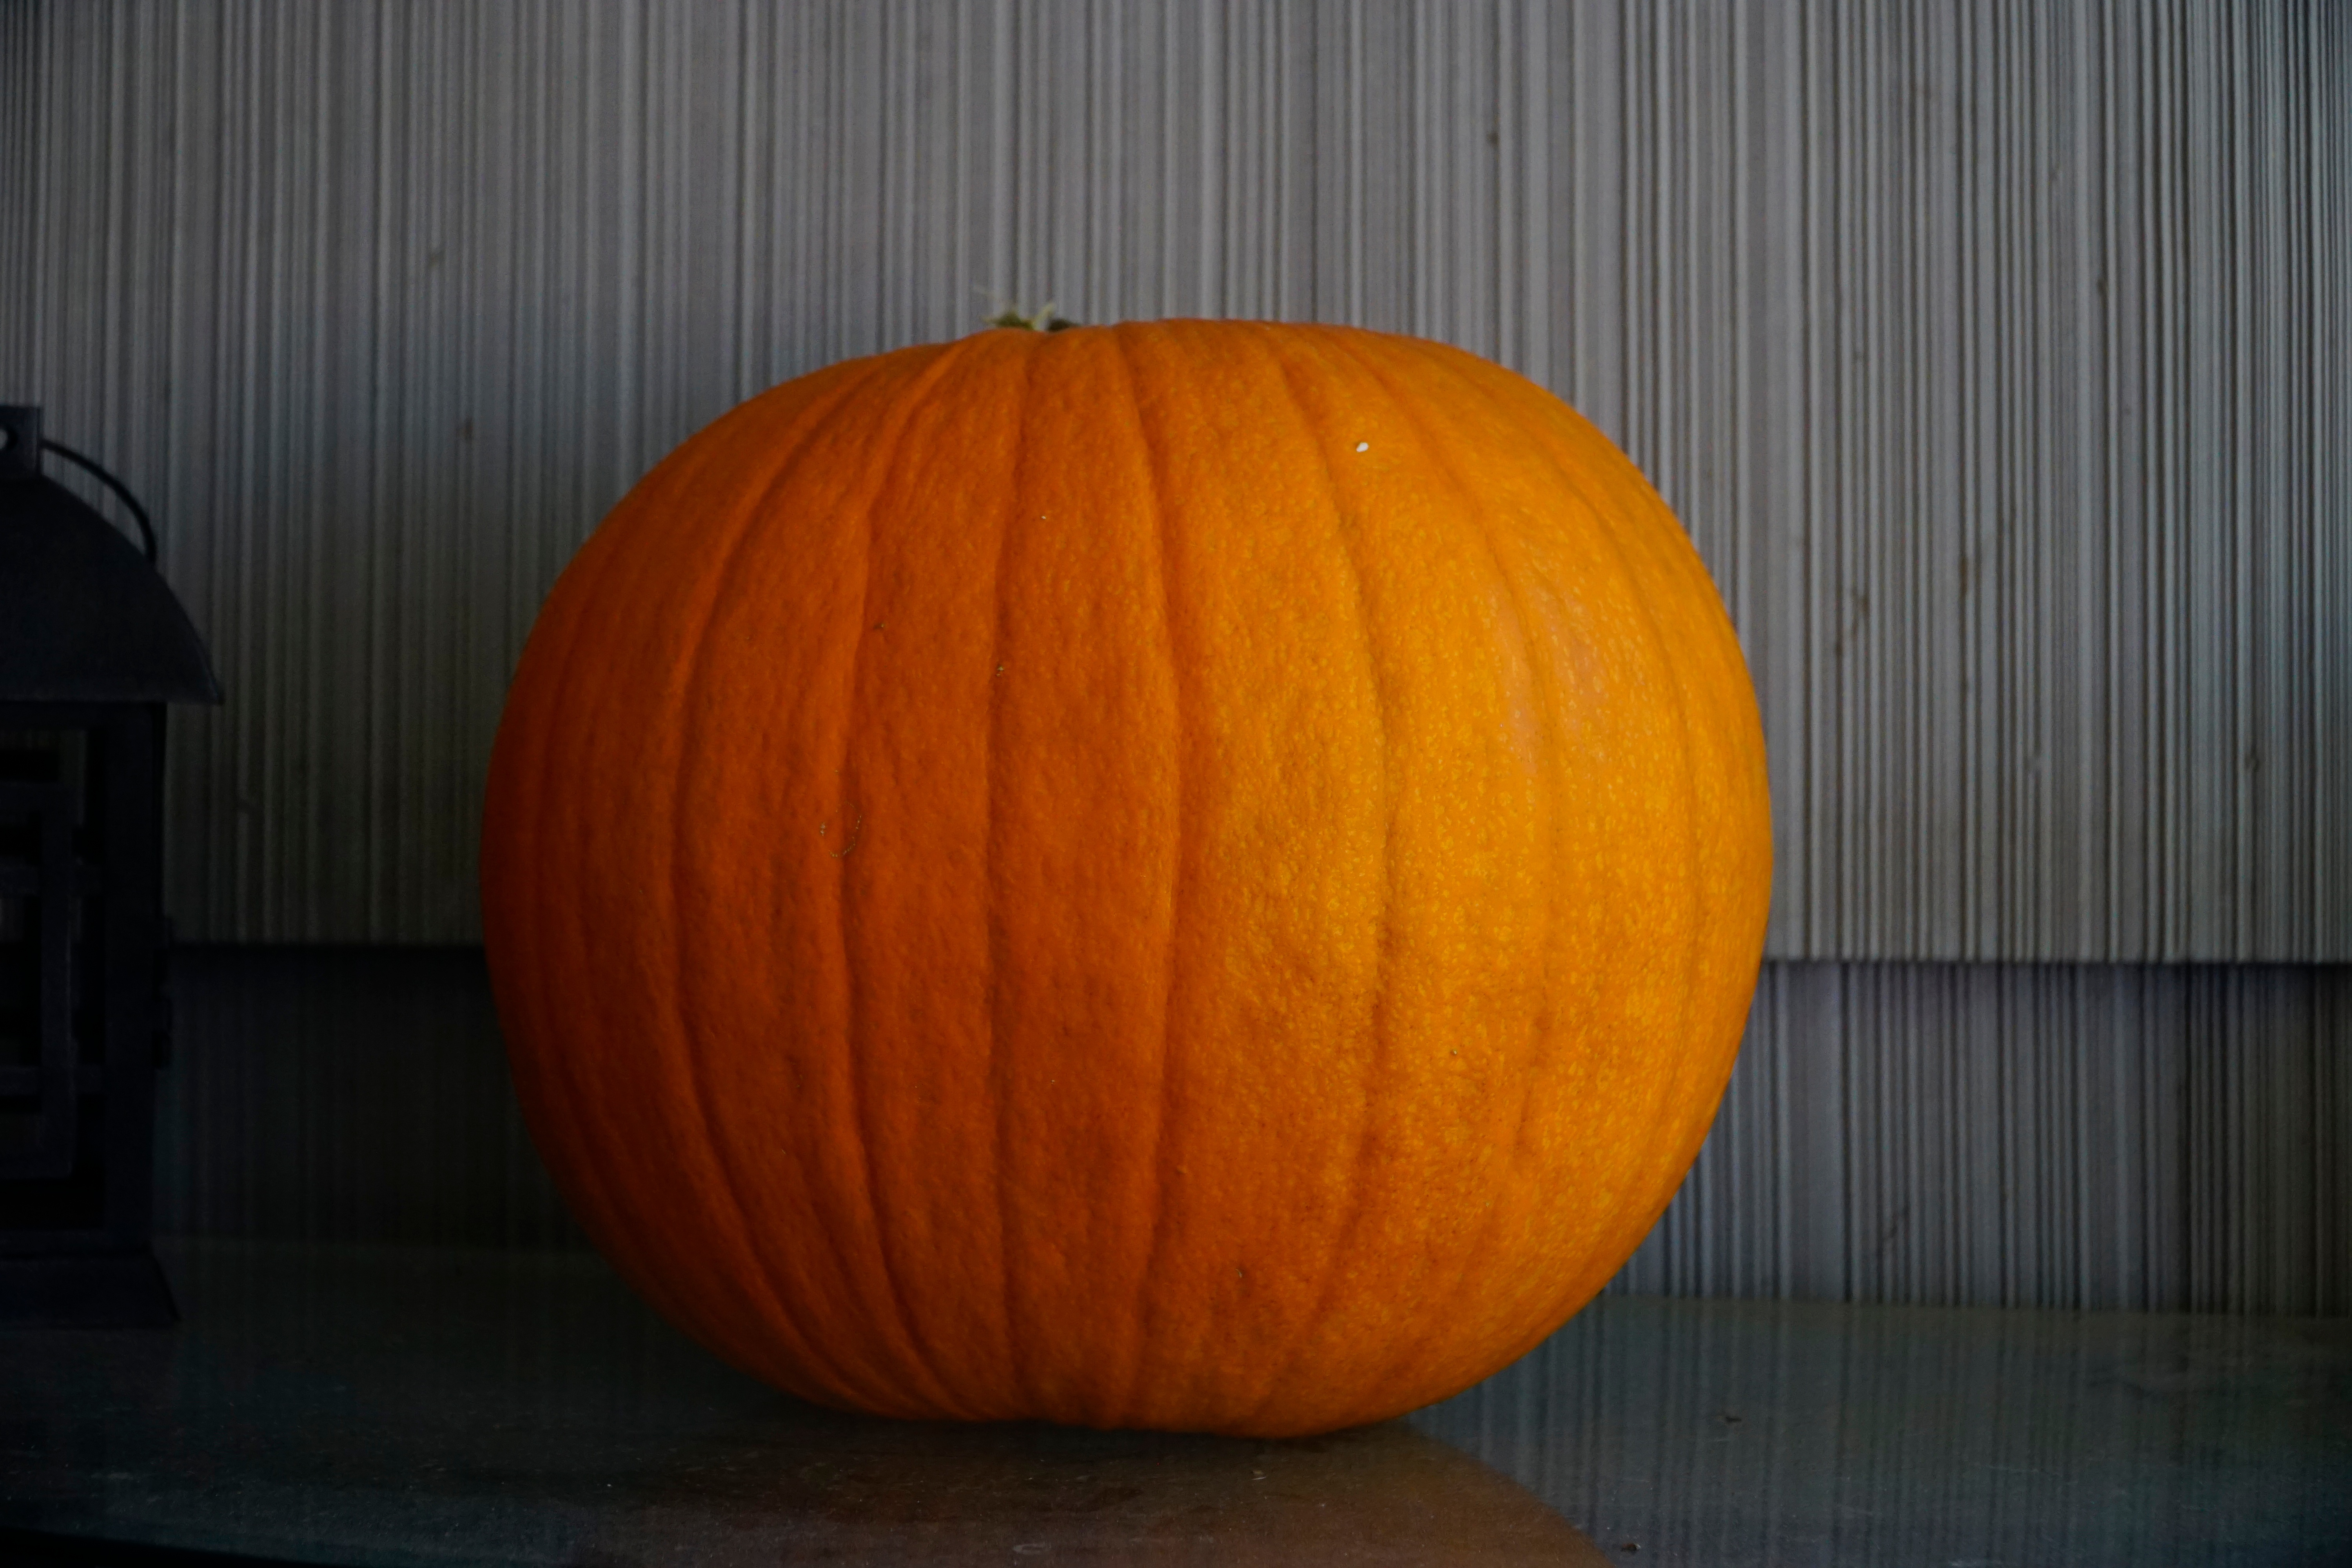
produce, pumpkin, jack o lantern, calabaza, carving, man made object, winter squash